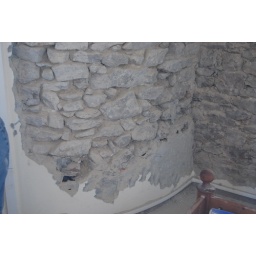
The 13th Century tower The base in this room - top of door